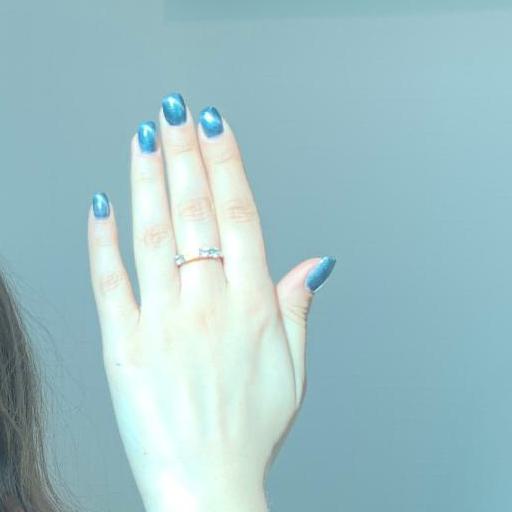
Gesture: stop_inverted